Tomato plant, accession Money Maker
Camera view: tilt-top (135 deg); turntable rotation: 30 degrees
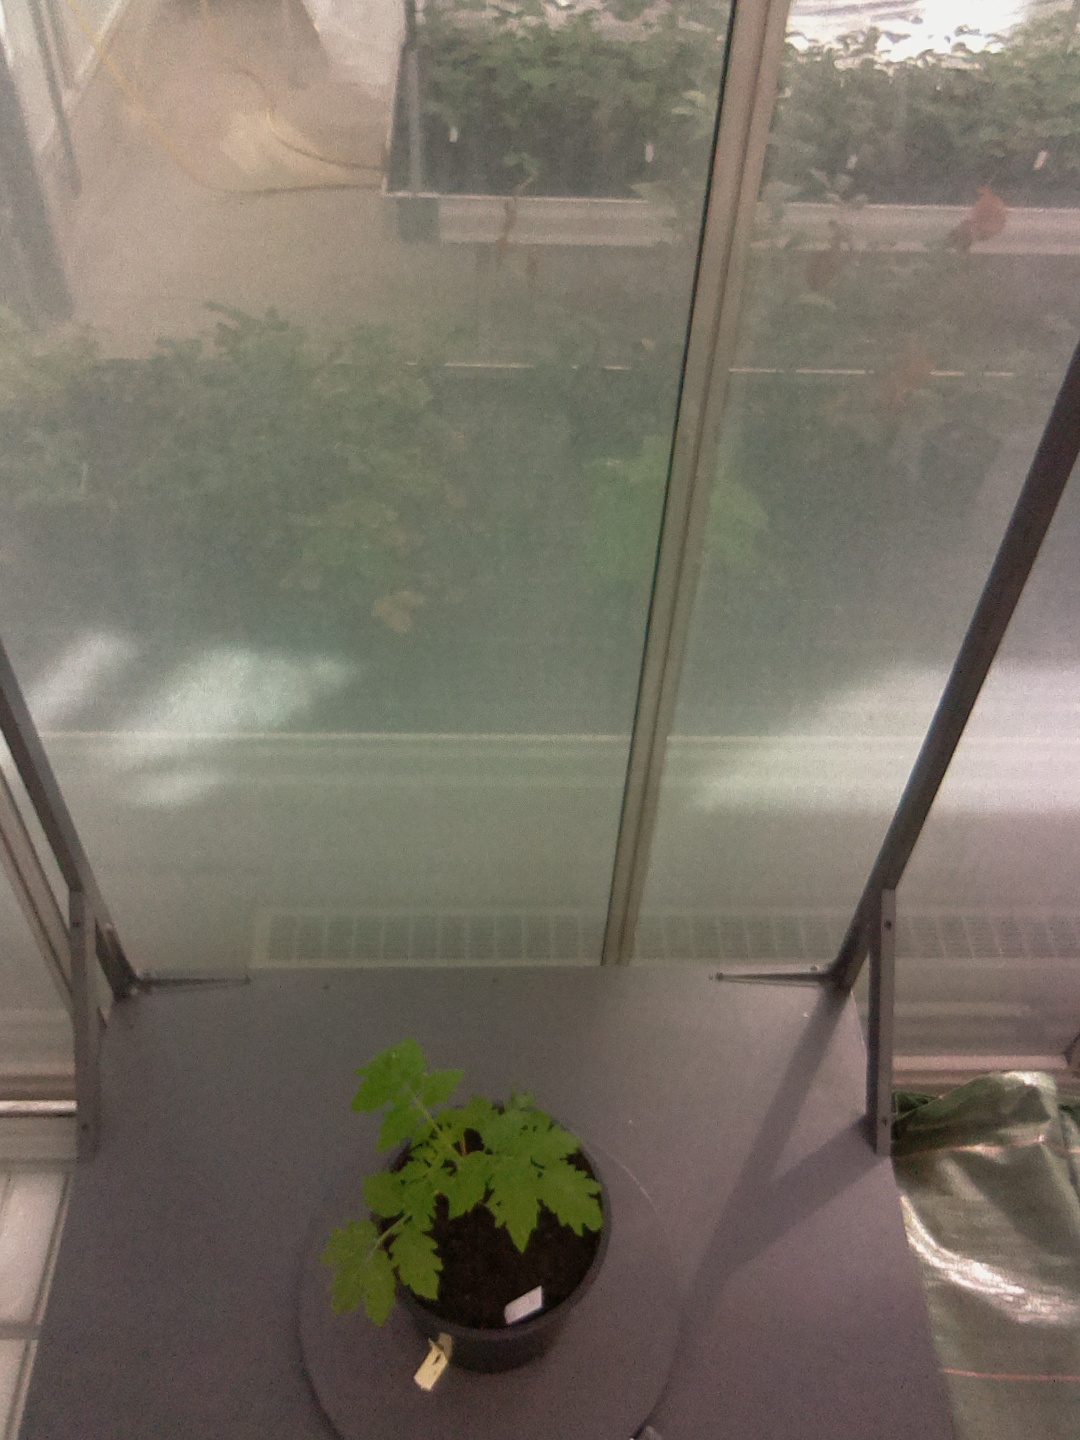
BBCH growth stage 13: 6 of true leaves visible